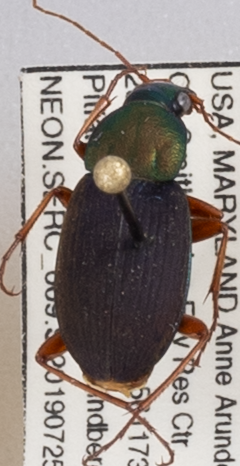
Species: Chlaenius emarginatus
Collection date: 2019-07-25
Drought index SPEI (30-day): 0.074
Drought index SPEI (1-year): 1.69
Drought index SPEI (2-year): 1.69